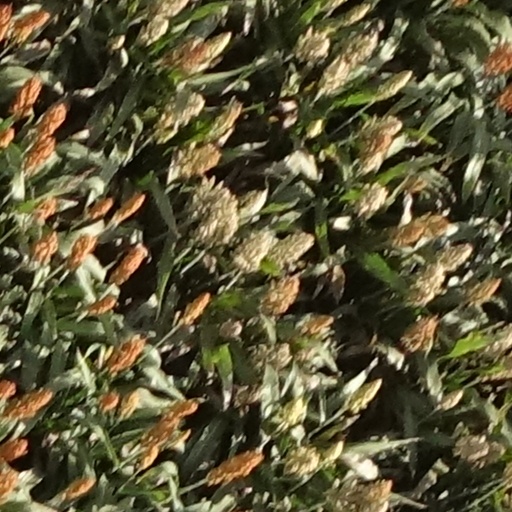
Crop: sorghum